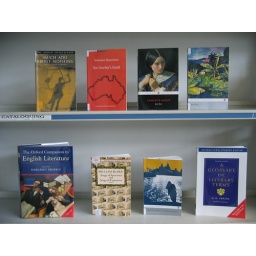
Move your mouse over each book cover and click on the link to search the library catalogue.